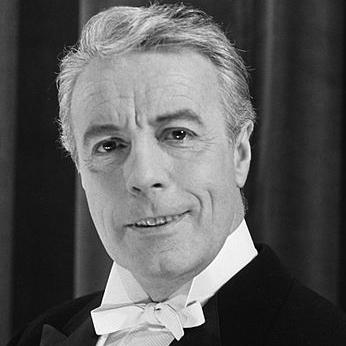
Age: 60